Anton von Frisch

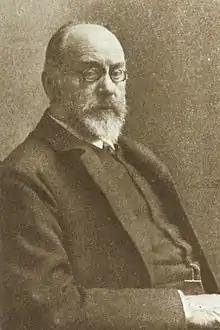

Anton von Frisch (16 February 1849 – 24 May 1917), full name Anton Ritter von Frisch, was an Austrian urologist. Frisch was born in Vienna.